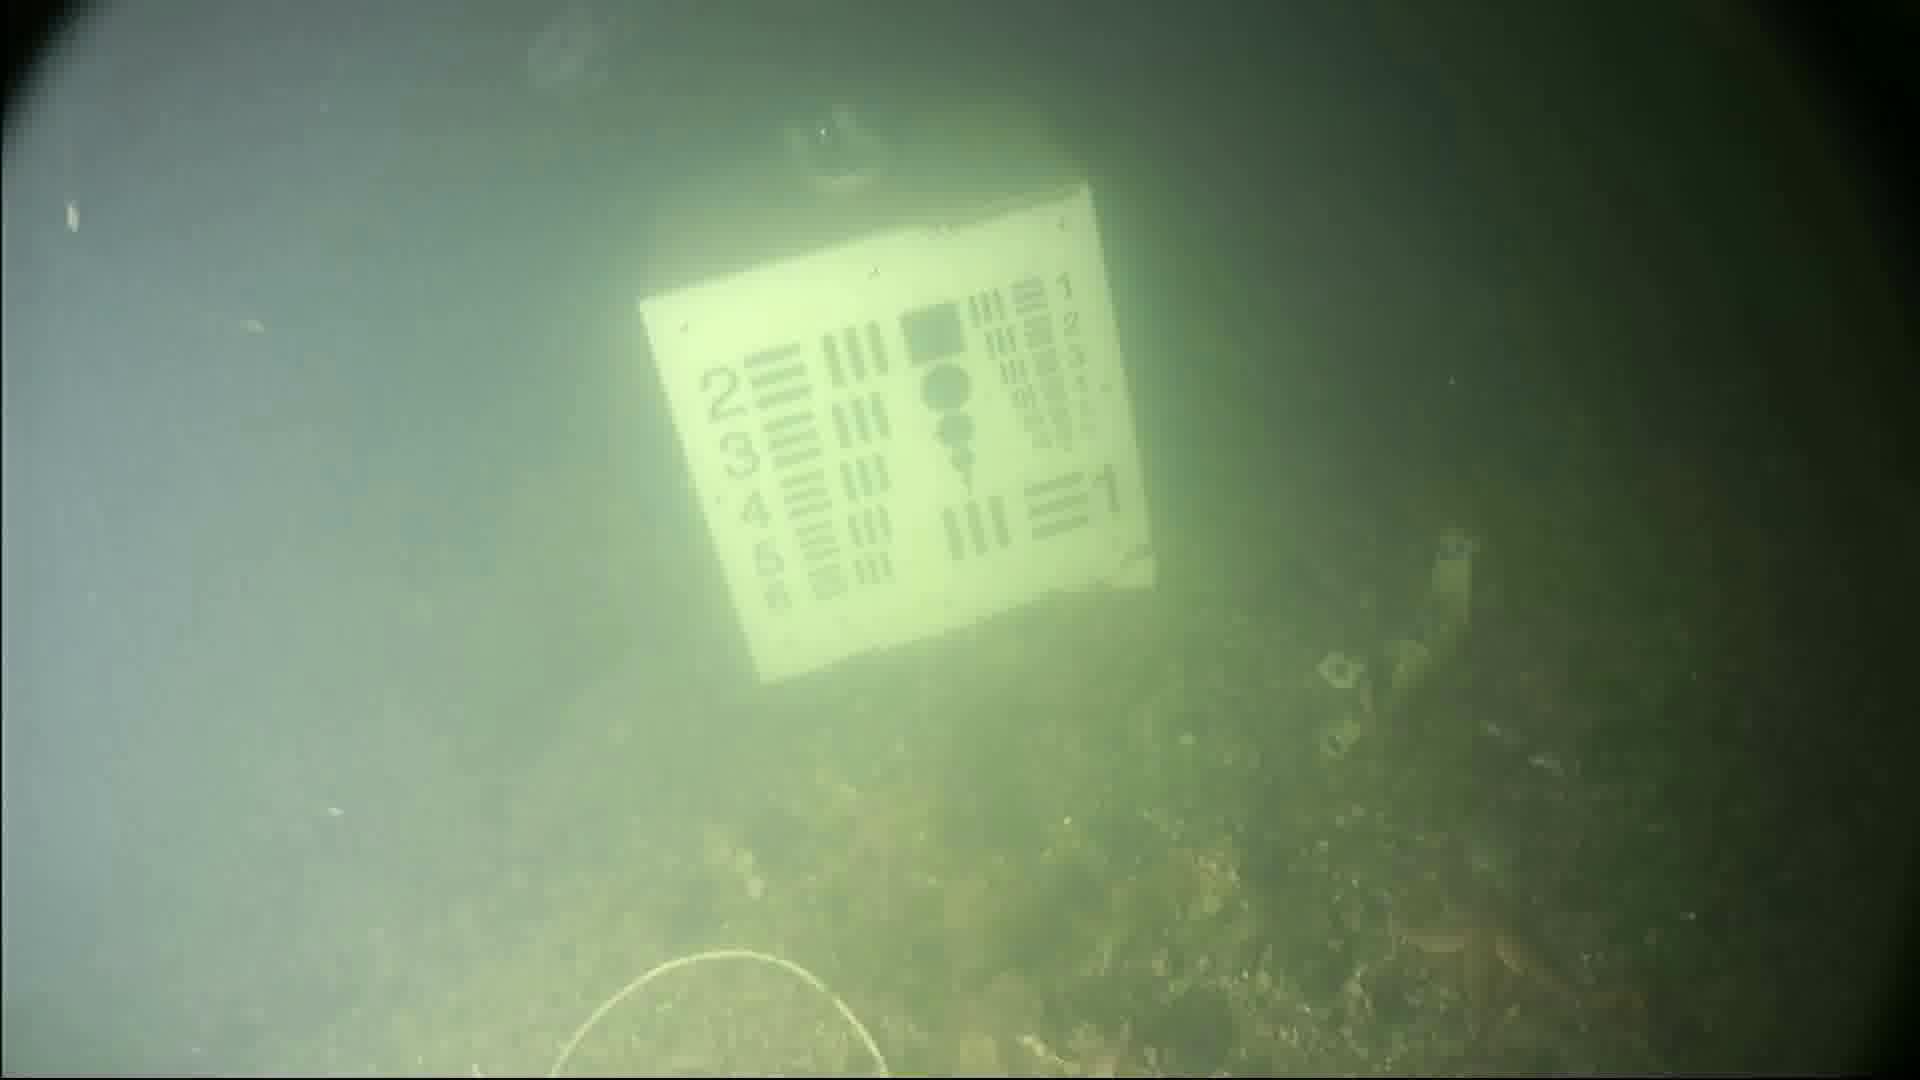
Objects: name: starfish
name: jellyfish